Fawzi al-Qawuqji

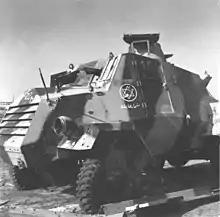
An Otter armored car captured by the Haganah from the ALA (Arab Liberation Army- Kaukji's army) on 1948. The car still carries the ALA emblem, a dagger stabbing a Star of David.

In April 1948, the ALA mounted a major attack on the kibbutz Mishmar HaEmek which sat near the strategic road that connected Haifa to Jenin, and was surrounded by Arab villages. On 4 April, al-Qawuqji initiated the first use of artillery during the war by directing his seven 75 and 105 mm field guns to fire on the kibbutz for a 36-hour barrage. During this battle al-Qawuqji issued a number of announcements that were subsequently proven false. In the first 24-hours he announced victory, on 8 April he announced he had taken Mishmar HaEmek, and after the battle was lost he claimed the Jews had been assisted by non-Jewish Soviet troops and bombers. Copies of these mendacious telegrams are preserved in the Jordanian archives. The Haganah and Palmach counter-attacked and the ALA were routed. The battle was over by 16 April, and most of the Arabs in the area fled, disheartened by the defeat of the ALA or demoralized by the Jewish victory. The remaining minority were expelled from the surrounding Arab villages by Jewish forces.